Bus depots of MTA Regional Bus Operations

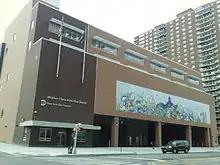
Mother Clara Hale Bus Depot

The Grand Avenue Depot is located between 47th Street and 49th Place on the north side of Grand Avenue in Maspeth, Queens, on the former site of a car rental business, and near the south end of the Newtown Creek. This modern and environmentally friendly facility is the first of its kind for New York City Transit Authority. The contract for the depot was awarded in 2003 to Granite Construction Northeast, with the design created by Gannett Fleming. The facility partially opened in 2007 housing 19 buses, and fully opened on January 6, 2008. Upon opening, the Grand Avenue Depot took on many routes and buses from the nearby Fresh Pond Depot, relieving overcrowding at that facility. The building design is certified Environmental Management Systems ISO 14001 specifications.